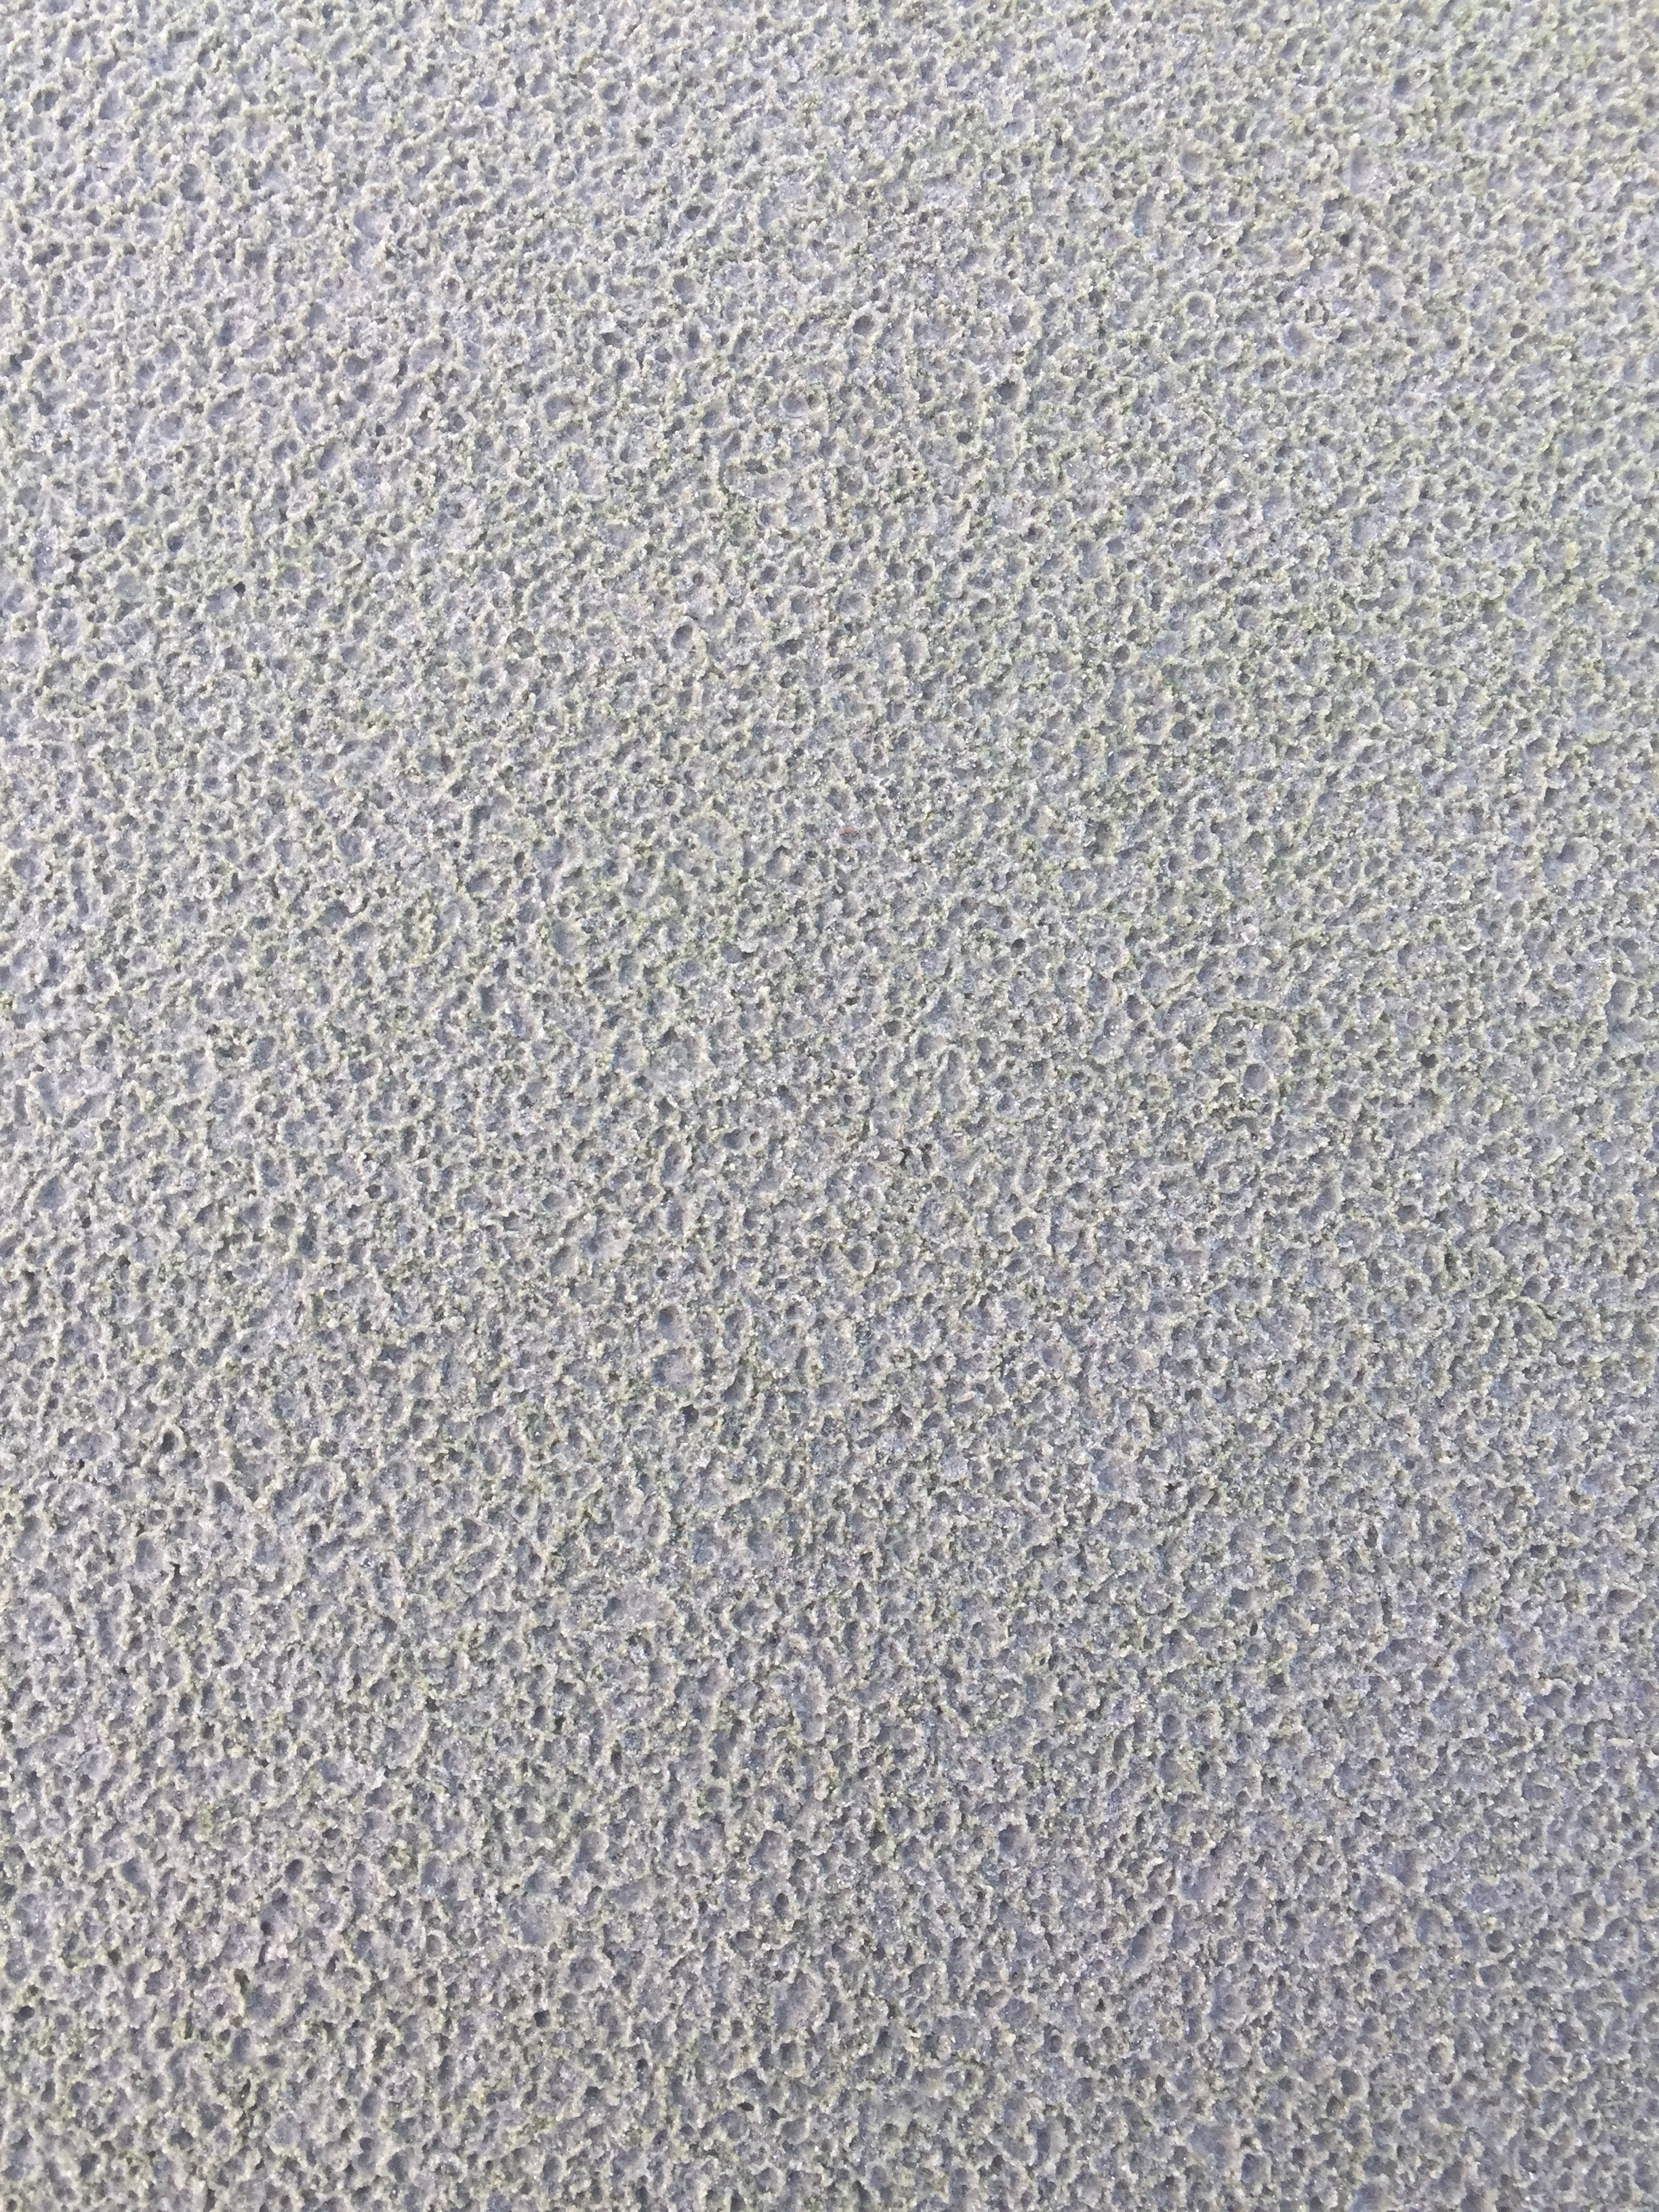
sand, texture, floor, asphalt, pattern, line, material, circle, background, design, carpet, flooring, road surface